Rohtas Fort, India

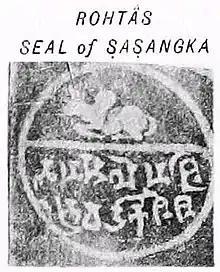
The Rohtas seal of Shashanka.

The oldest record at Rohtas is a short inscription of "Mahasamanta Shashanka-dava", whom John Faithfull Fleet identified with the Gauda king Shashanka. The Chandra and Tunga dynasties, which ruled in Bengal and Odisha regions respectively, traced their origin to a place called Rohitagiri, which may possibly be modern Rohtas. However, no evidence has been found at Rohtas to confirm this theory.